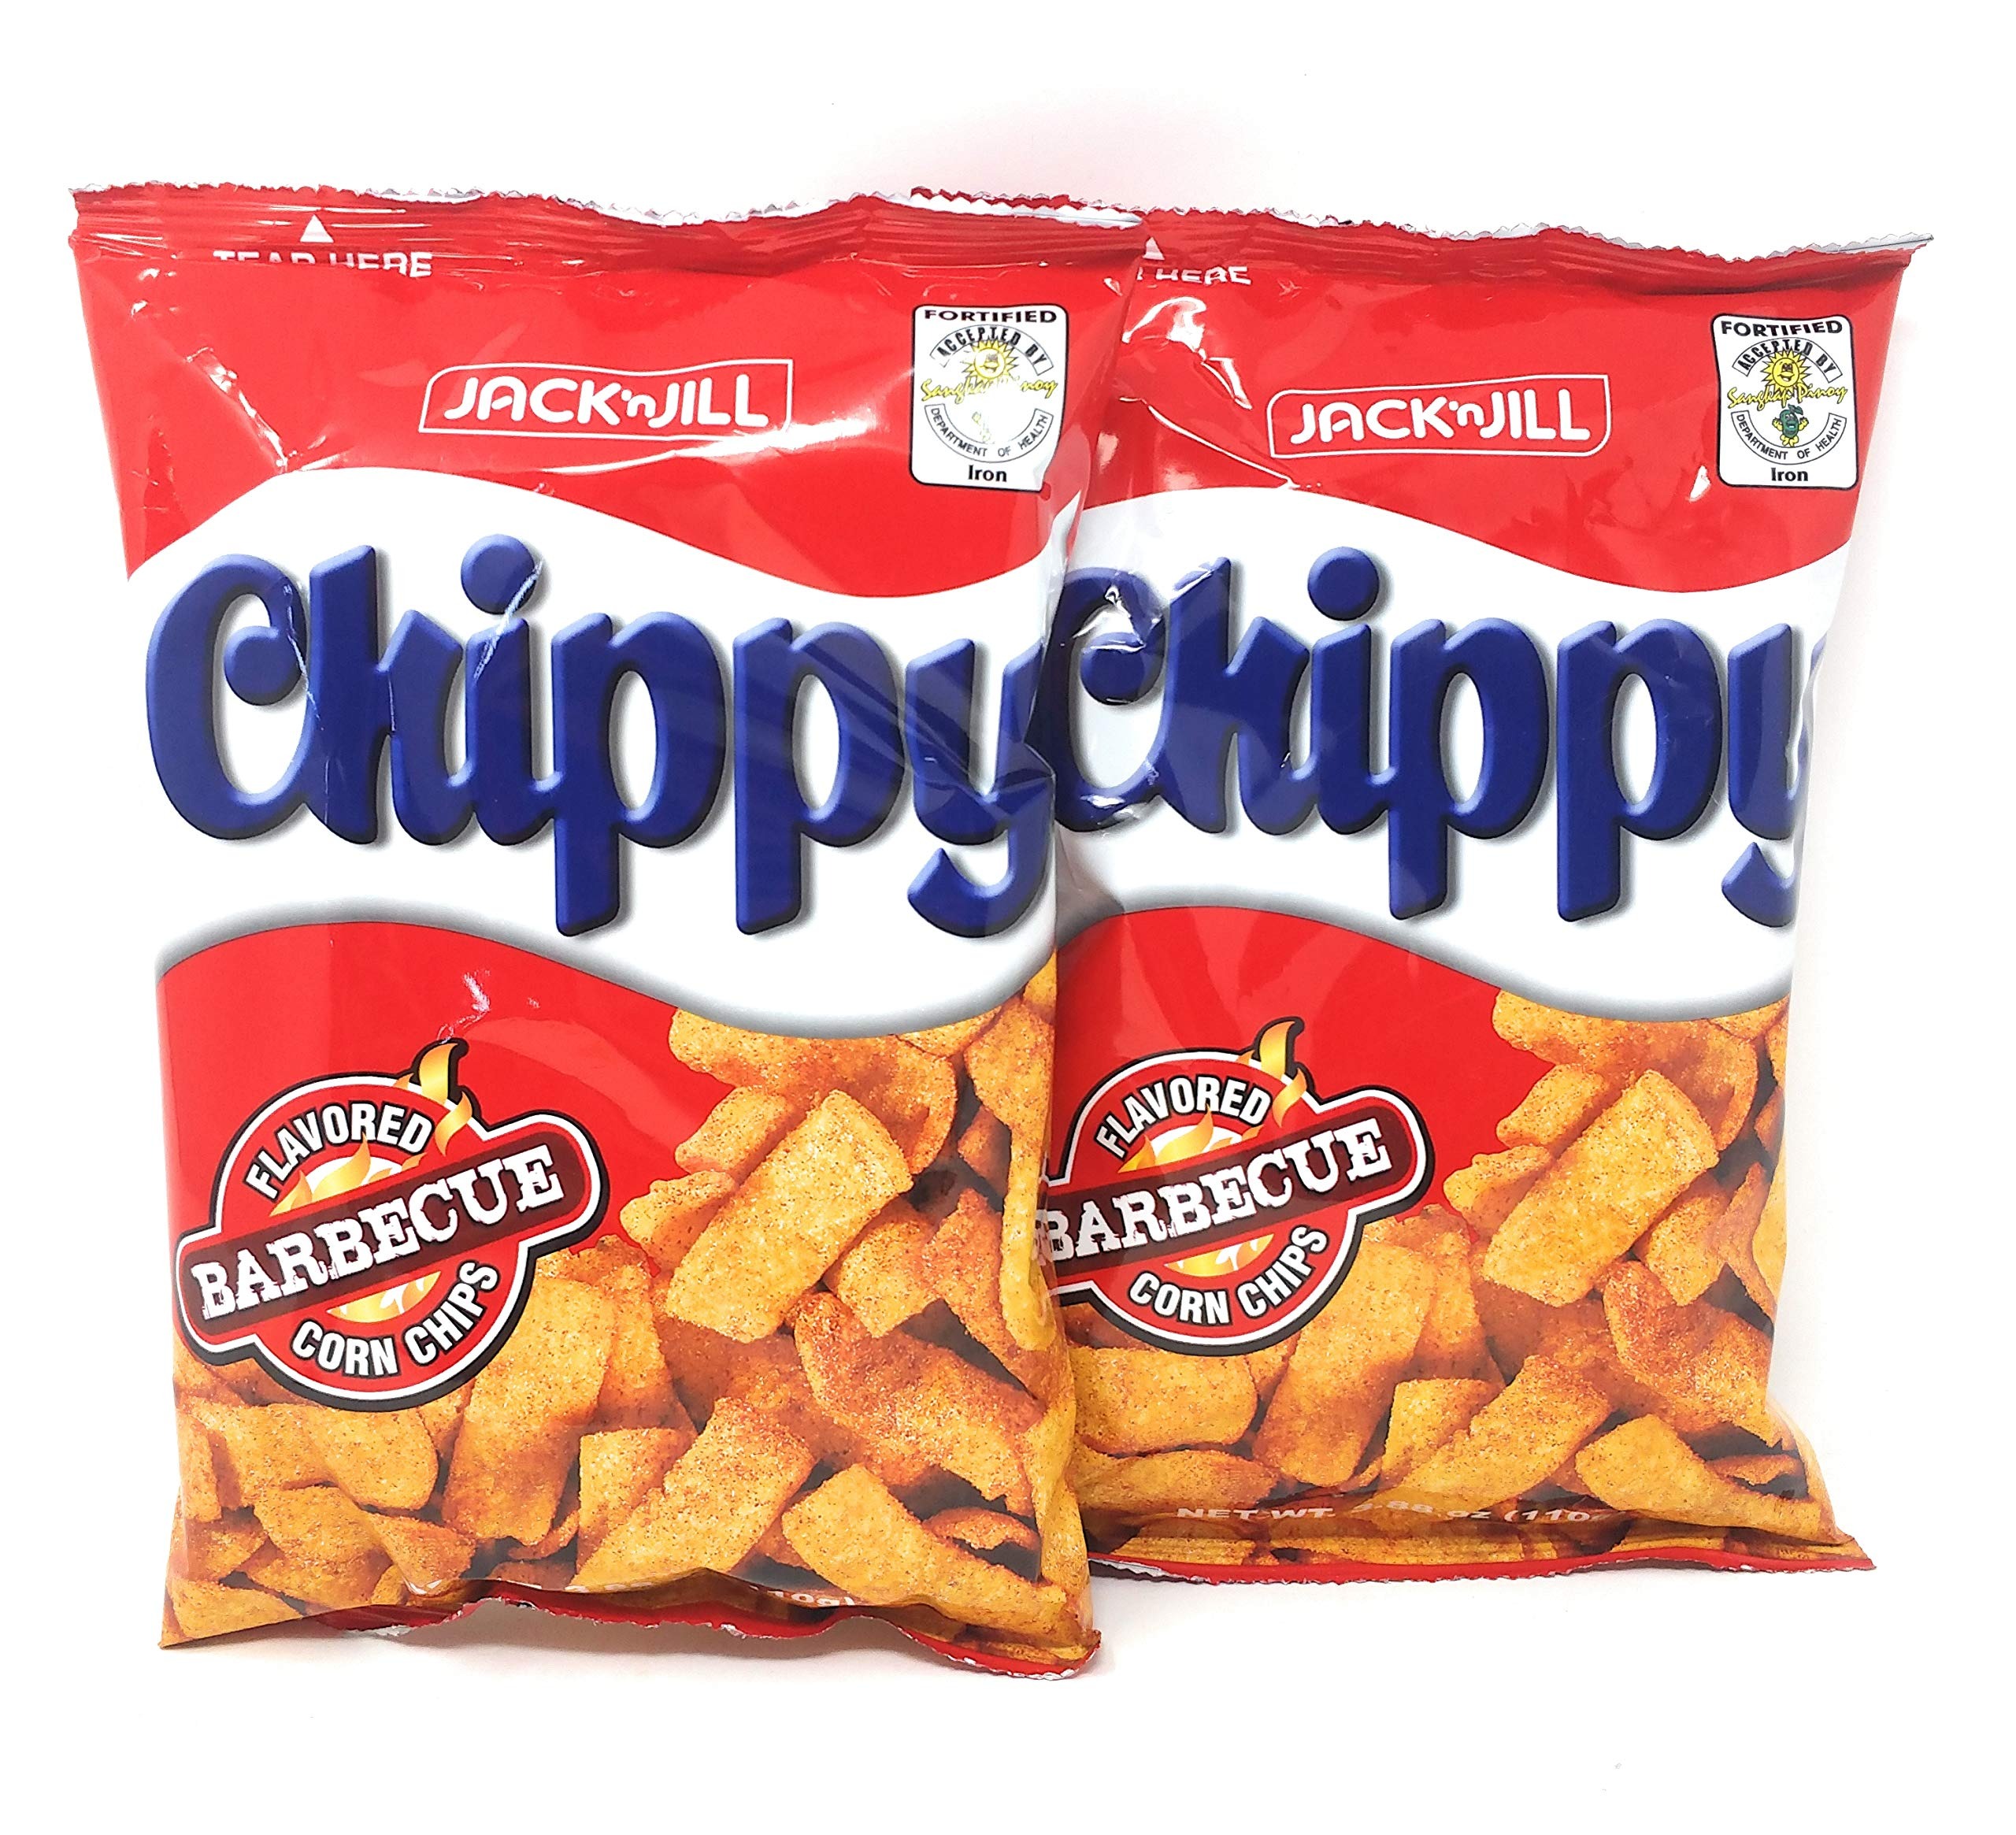
Item Name: Jack n Jill Chippy Barbecue Flavored Corn Chips, Net Wt 3.88oz (110g), 2 Pack
Value: 3.88
Unit: Ounce

Price: 2.96